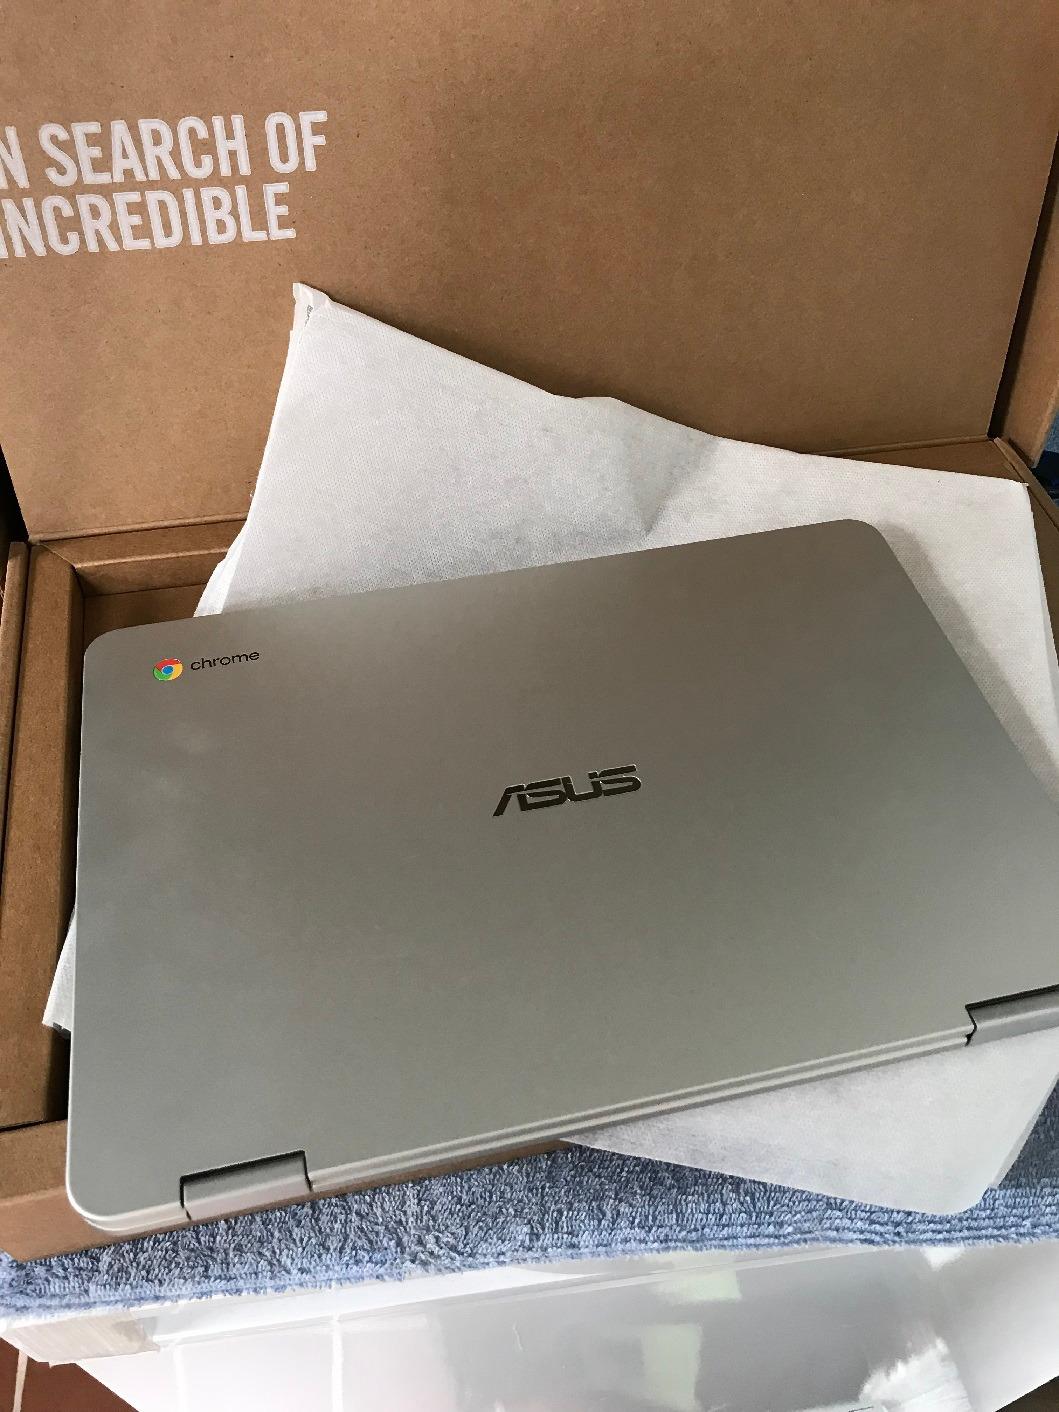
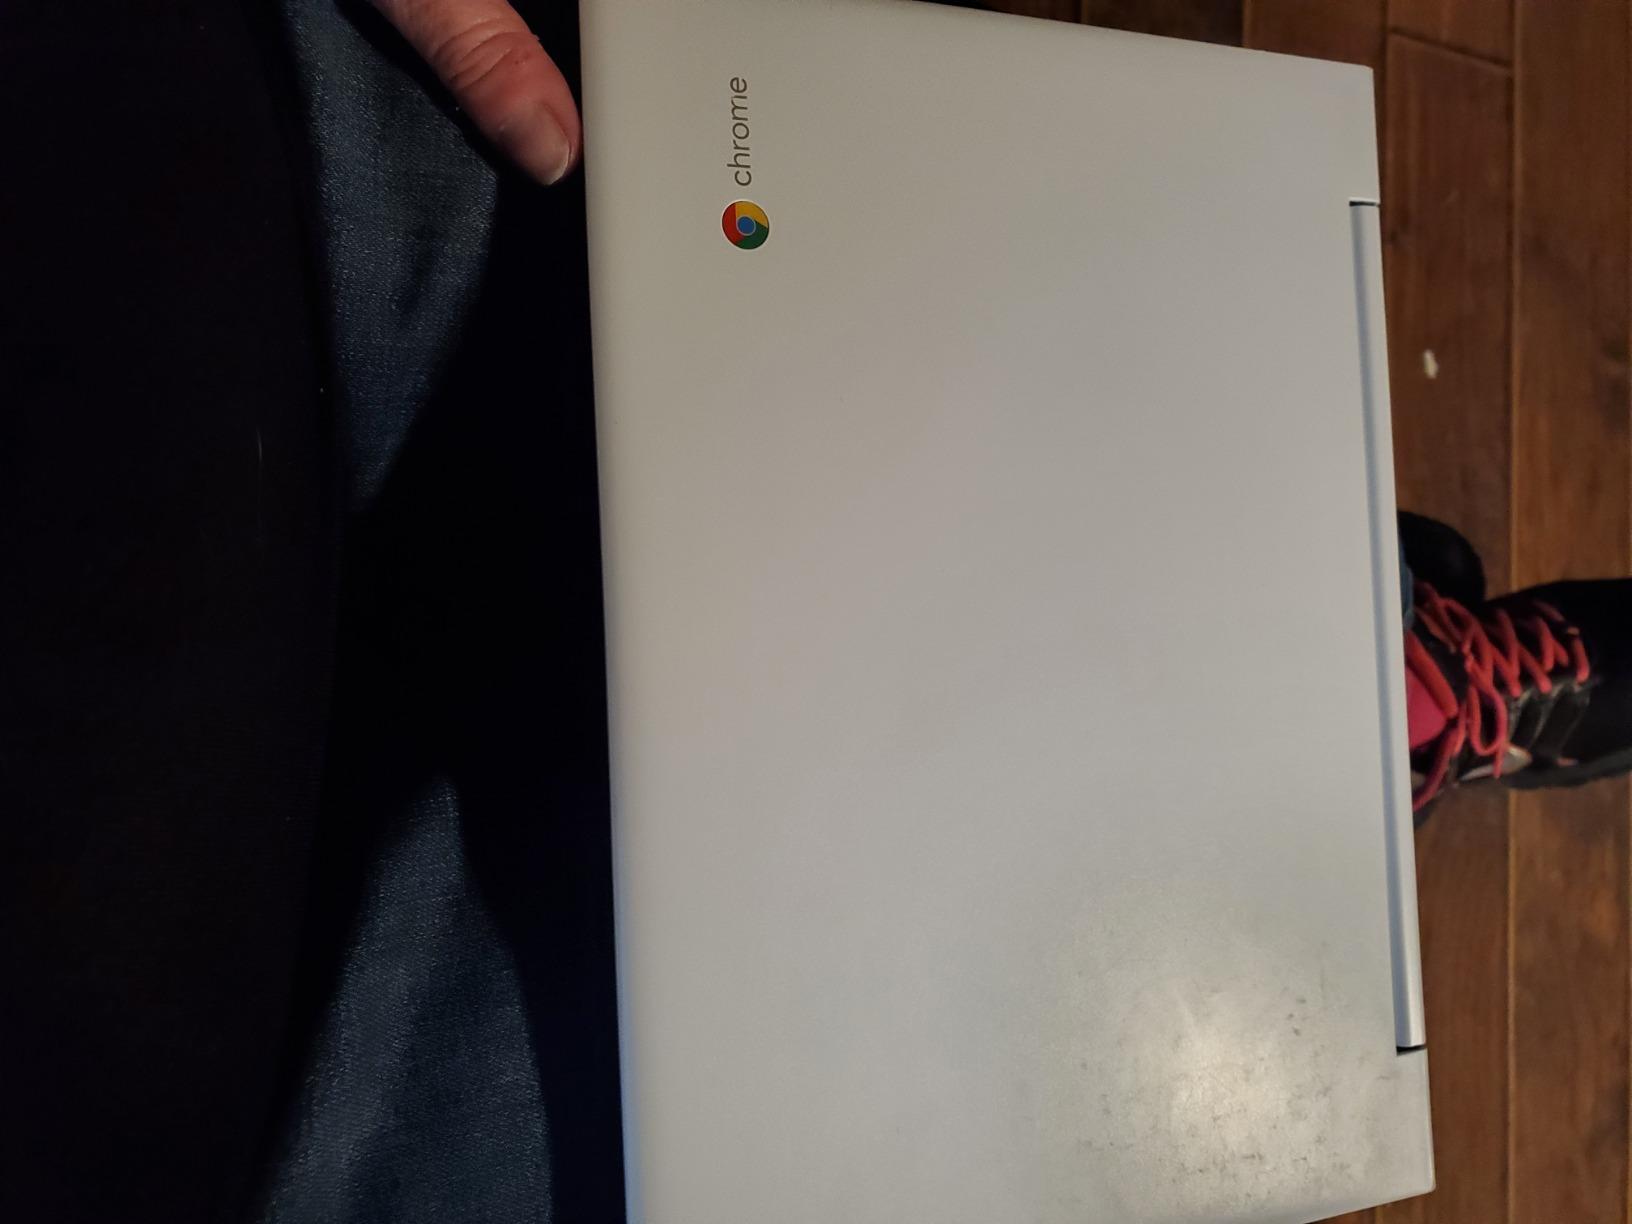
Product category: laptop
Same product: no